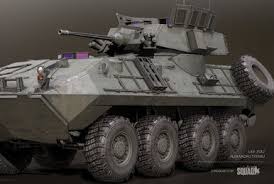
Label: MT_LB